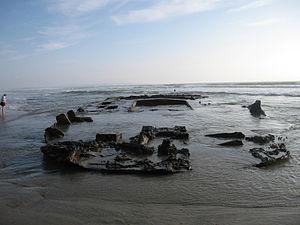
Le SS Monte Carlo est un pétrolier lancé en 1921 sous le nom de SS McKittrick. Construit à Wilmington, il était long de 300 pieds.